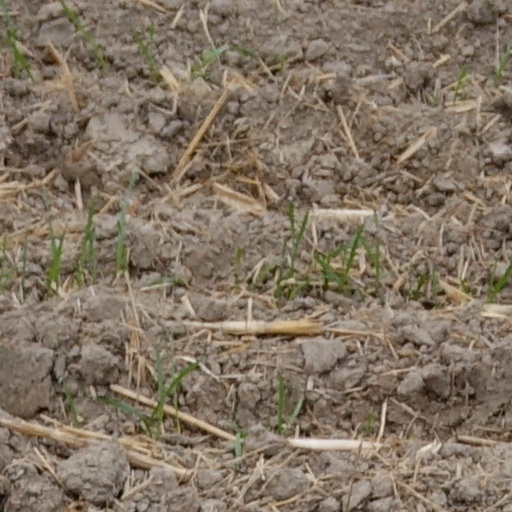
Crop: wheat